Liam Murphy (Home and Away)

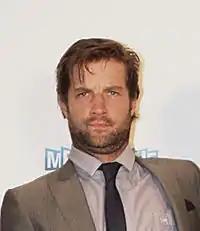
Axle Whitehead ("pictured") was originally signed to appear in just fifteen episodes of "Home and Away".

He moves to Summer Bay to make a fresh start around people who know him. He gives Romeo Smith (Luke Mitchell) a job on the conversion he is doing. He then starts a relationship with Nicole, but when she misses her exams Aden convinces her to break up with Liam. They start seeing each other again on the quiet. At a party Liam throws Ned out who has taken drugs. Romeo drinks a beverage spiked with drugs and collapses. He convinces Aden not to call the emergency services and take him to the hospital because everybody would assume he was behind it. Liam and Nicole's relationship hits a hurdle when she won't sleep with him. He admits he loves her but confused by this he sleeps with a young woman, Poppie. Nicole dumps him for cheating, and he later tells Poppie to leave him alone when she takes drugs.